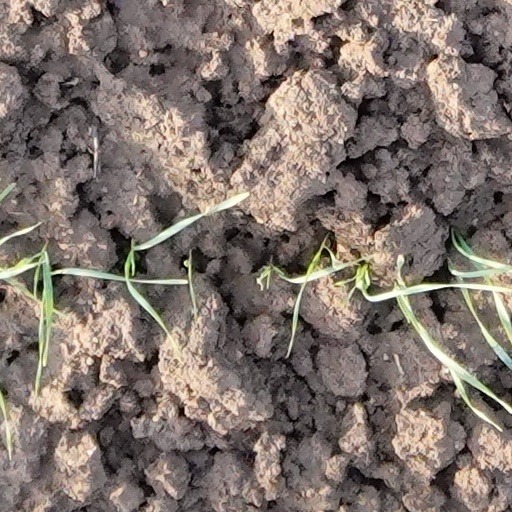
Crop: wheat